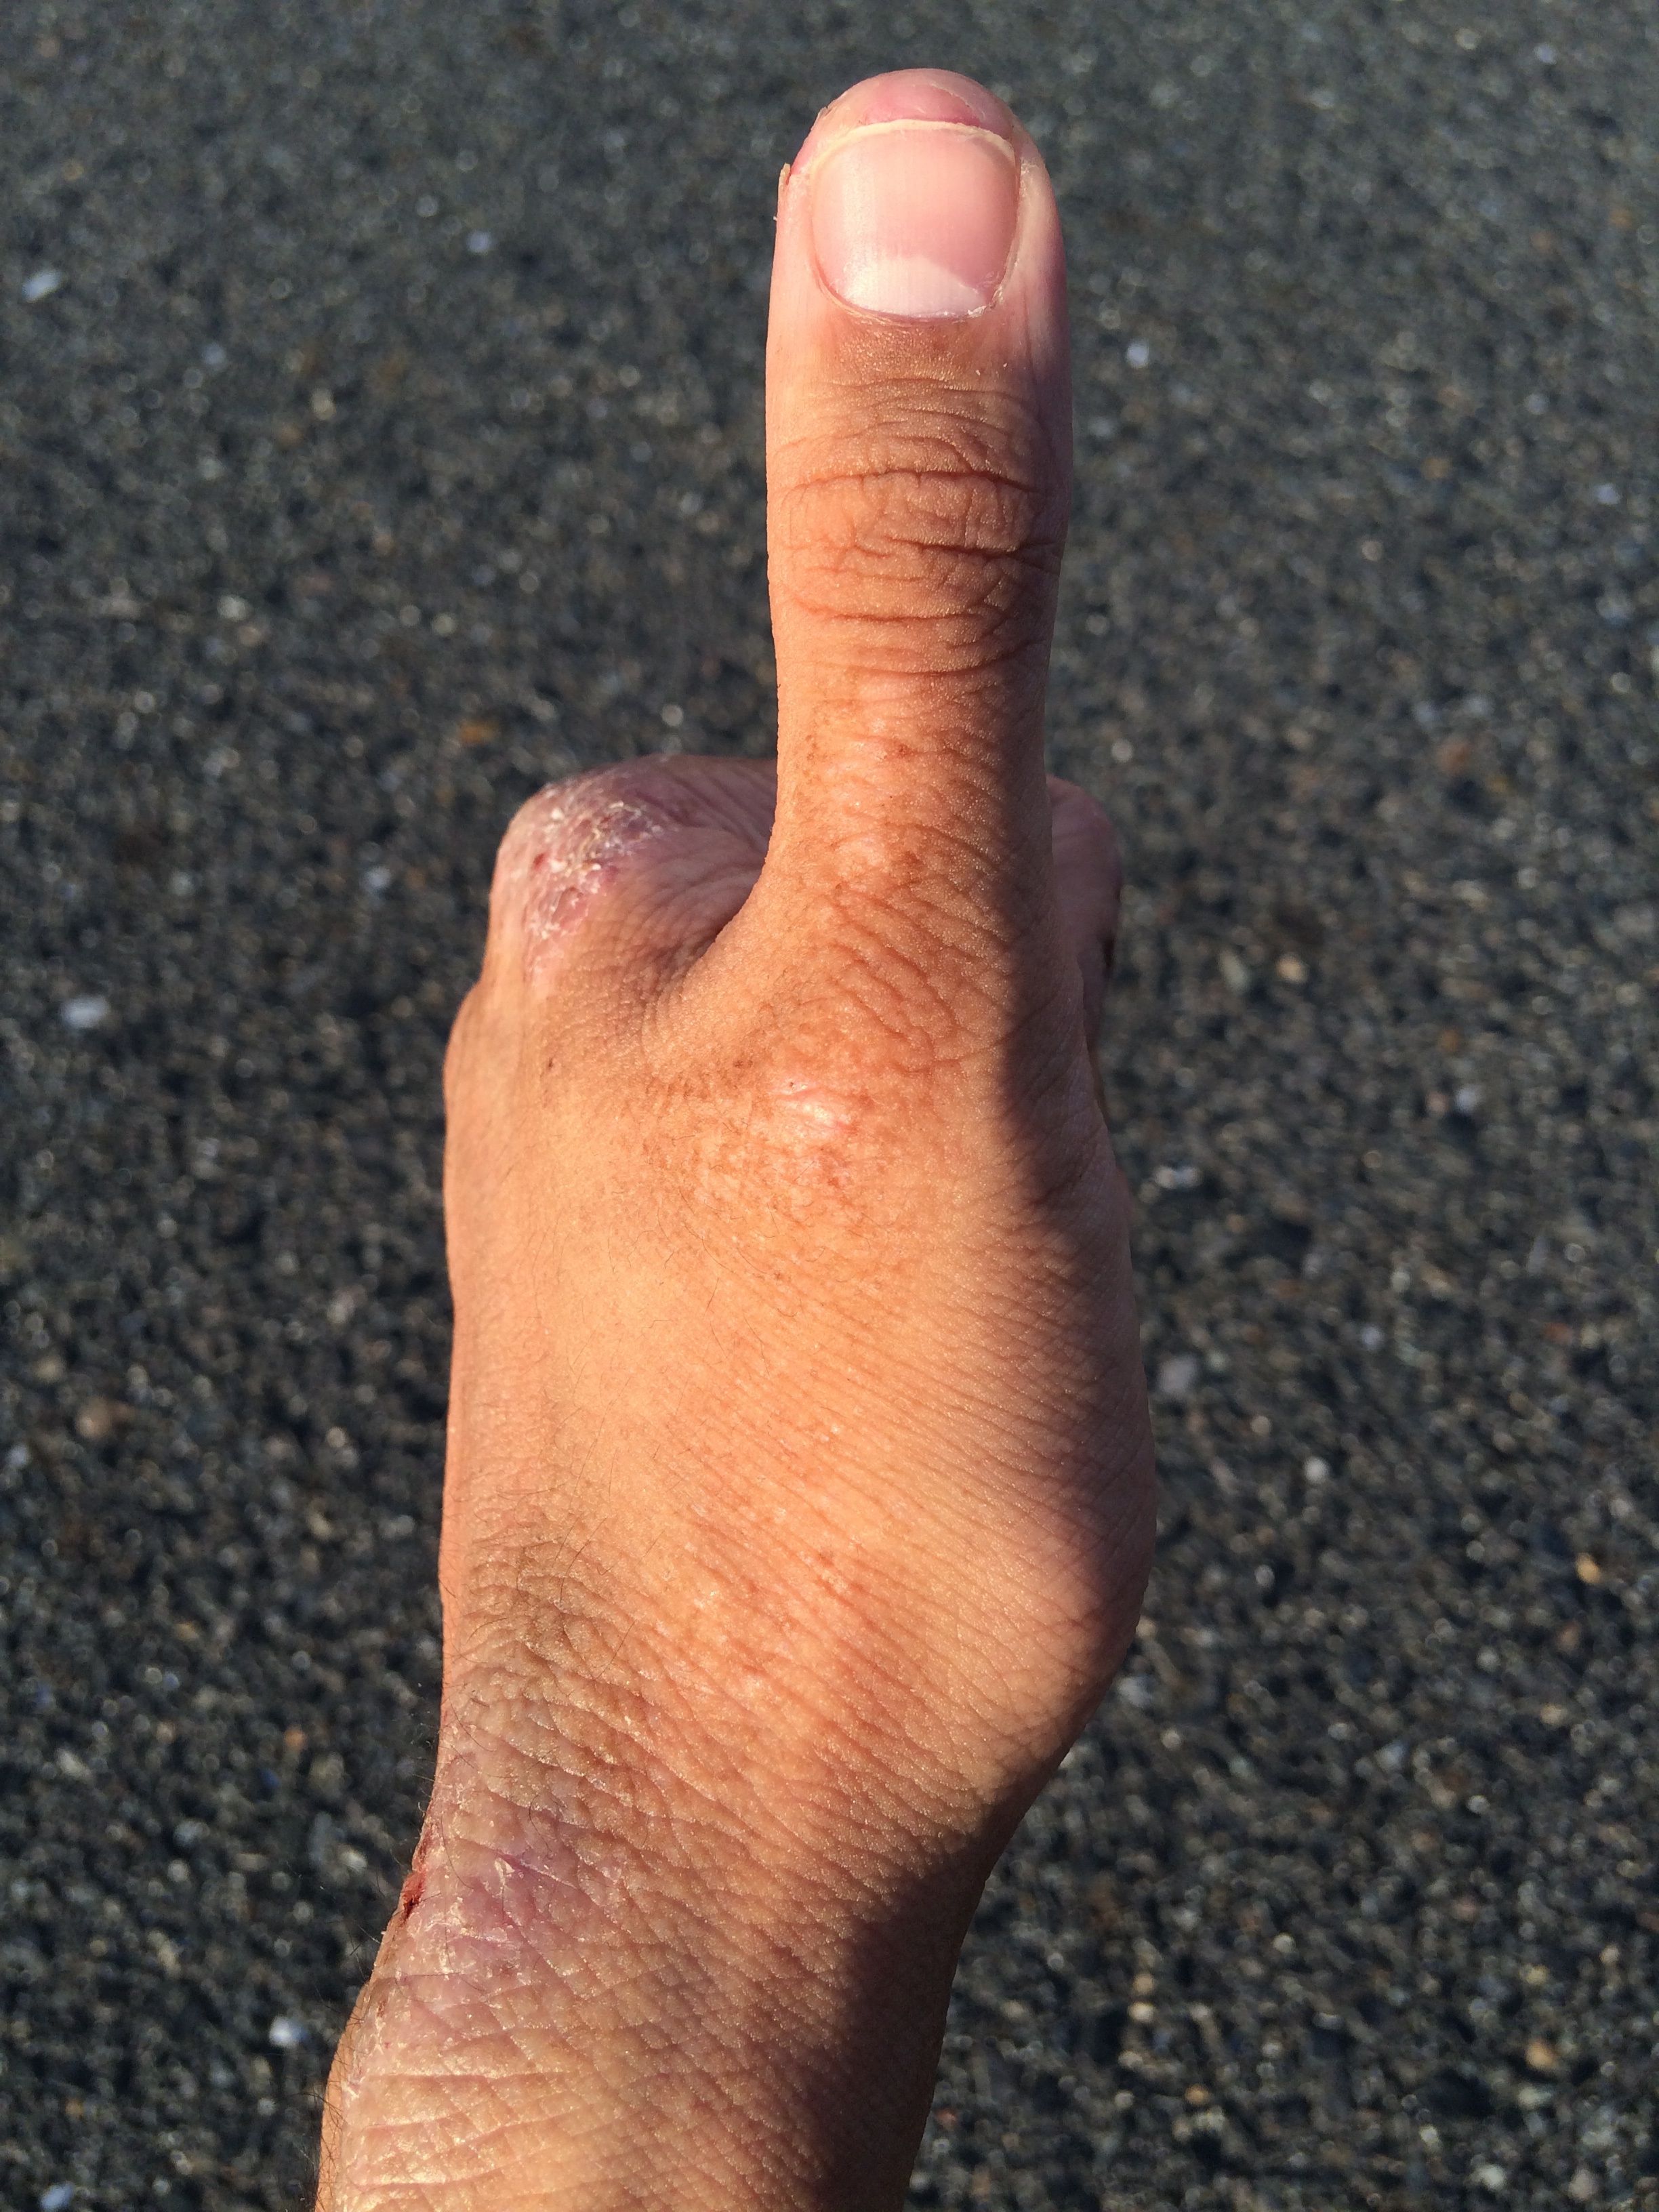
hand, man, people, woman, number, pot, male, clear, leg, sign, young, finger, palm, foot, soil, care, signal, business, point, medicine, arm, nail, health, thumbs up, close up, human body, drying, fist, stand, impact, numbers, women, japanese, wrist, can, parts, well, skin, beauty, hospital, by, beautiful, capacity, clinic, hard, good, body, instructions, toe, job, ok, fingerprint, pat, victory, go, equality, pass, count, success, perfect, force, thumb, sick, achievement, surgery, exchange, joint, tease, good luck, advanced, gestures, the gesture, how nice, good job, nice job, hand pose, left hand, blood vessel, fortune telling, hand care, moisture retention, flesh color, rough hand, with your bare hands, body parts, their body language, hand gestures, person's hand, that's great, praise, norma, potential, acupuncture, shiatsu, with one hand, roger, no problem, not a problem, confirmation, that can be, approval, award winning, medical care, olympic games, sense